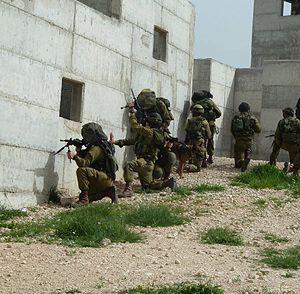
Le mitznefet est un couvre-casque d'infanterie en usage dans l'armée israélienne depuis 1994. Il est considérablement plus grand que le casque qu'il recouvre et donne une apparence similaire à la coiffe d'un chef. Son but est de briser le silhouette distinctive d'une tête casquée afin d'aider au camouflage des soldats. Il empêche également la réflexion de la lumière sur le casque et protège le porteur des rayons du soleil.